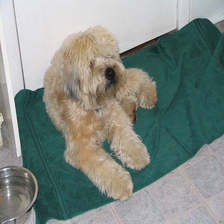
Species: dog
Breed: wheaten terrier